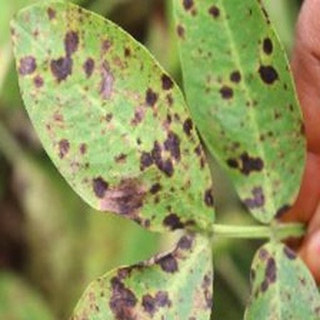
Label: groundnut_late_leaf_spot